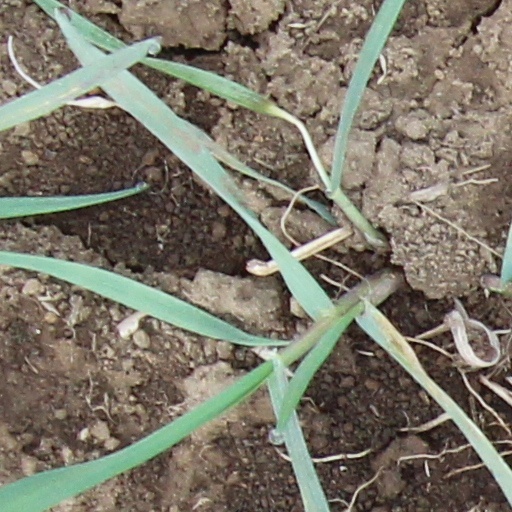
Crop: wheat